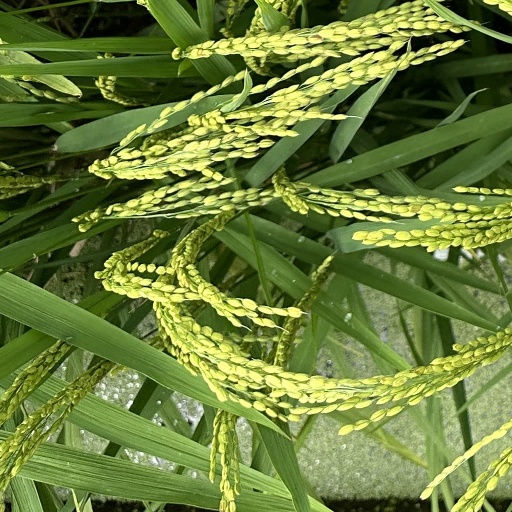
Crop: rice